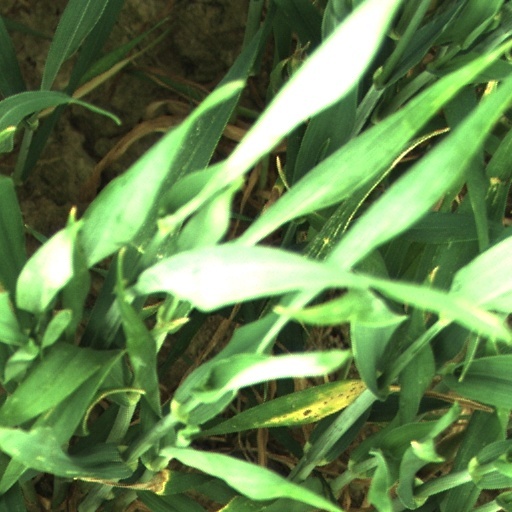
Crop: wheat